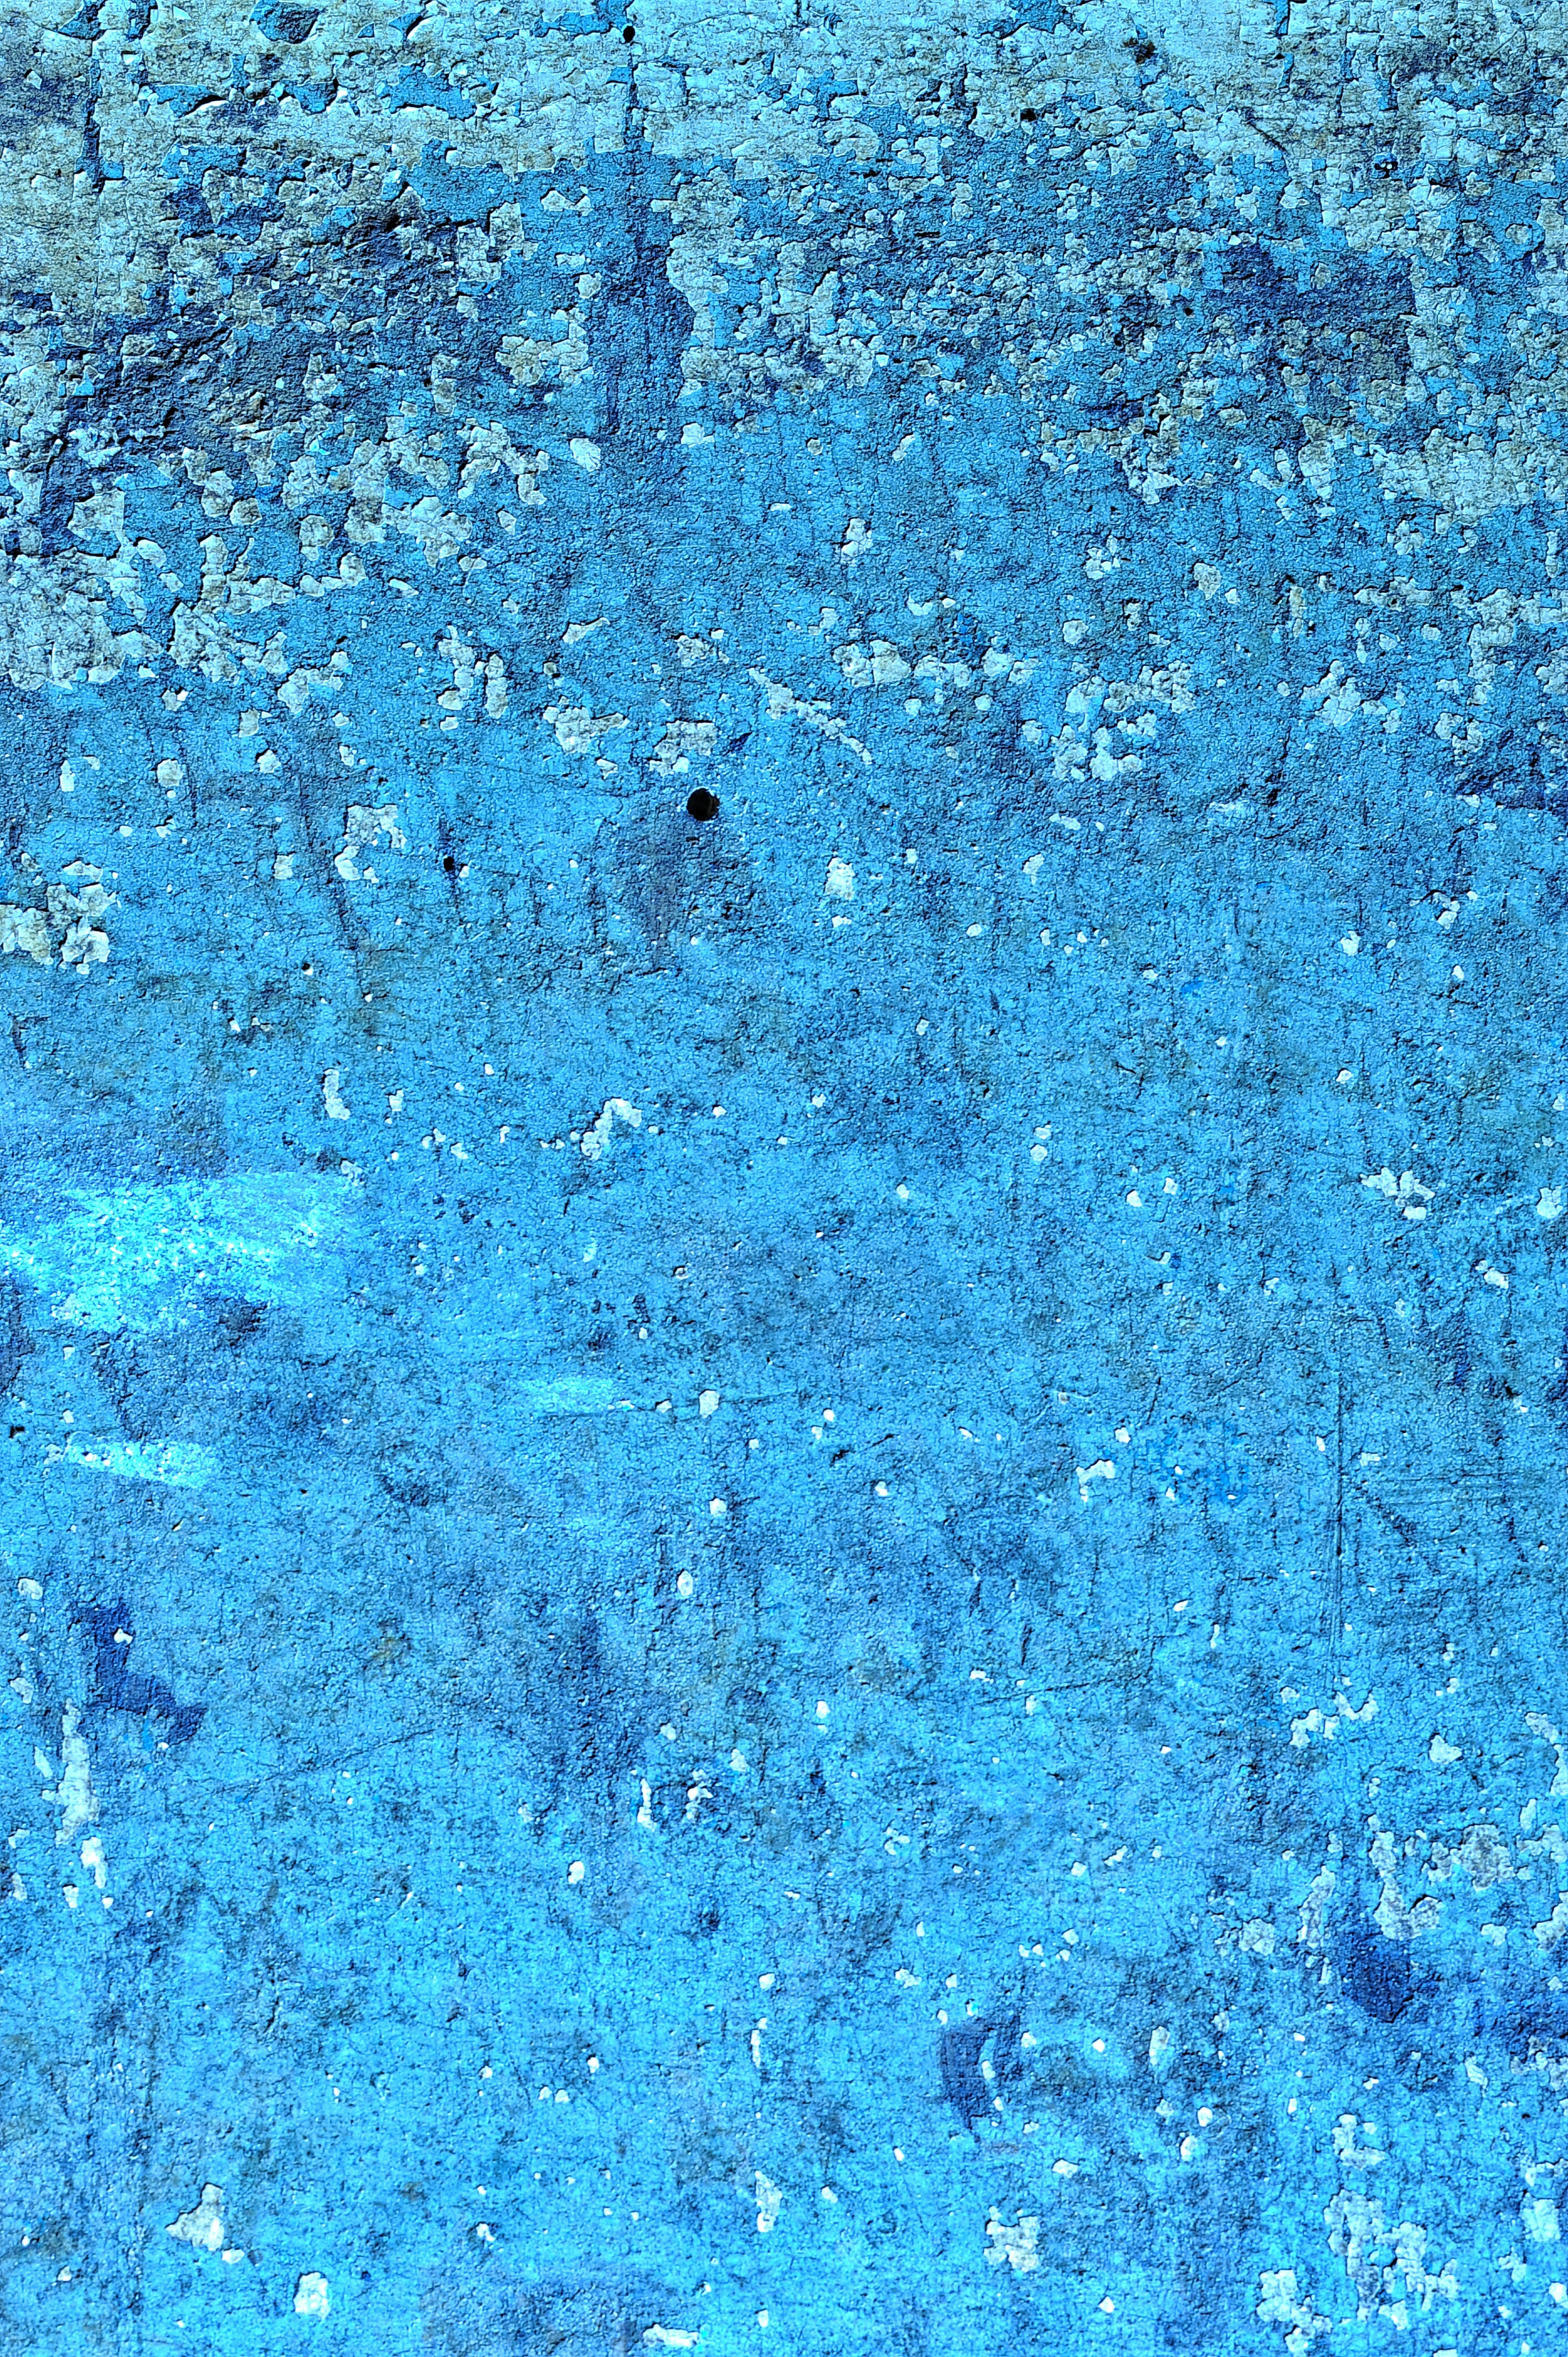
wood, texture, flower, frost, rust, color, blue, shadows, iron